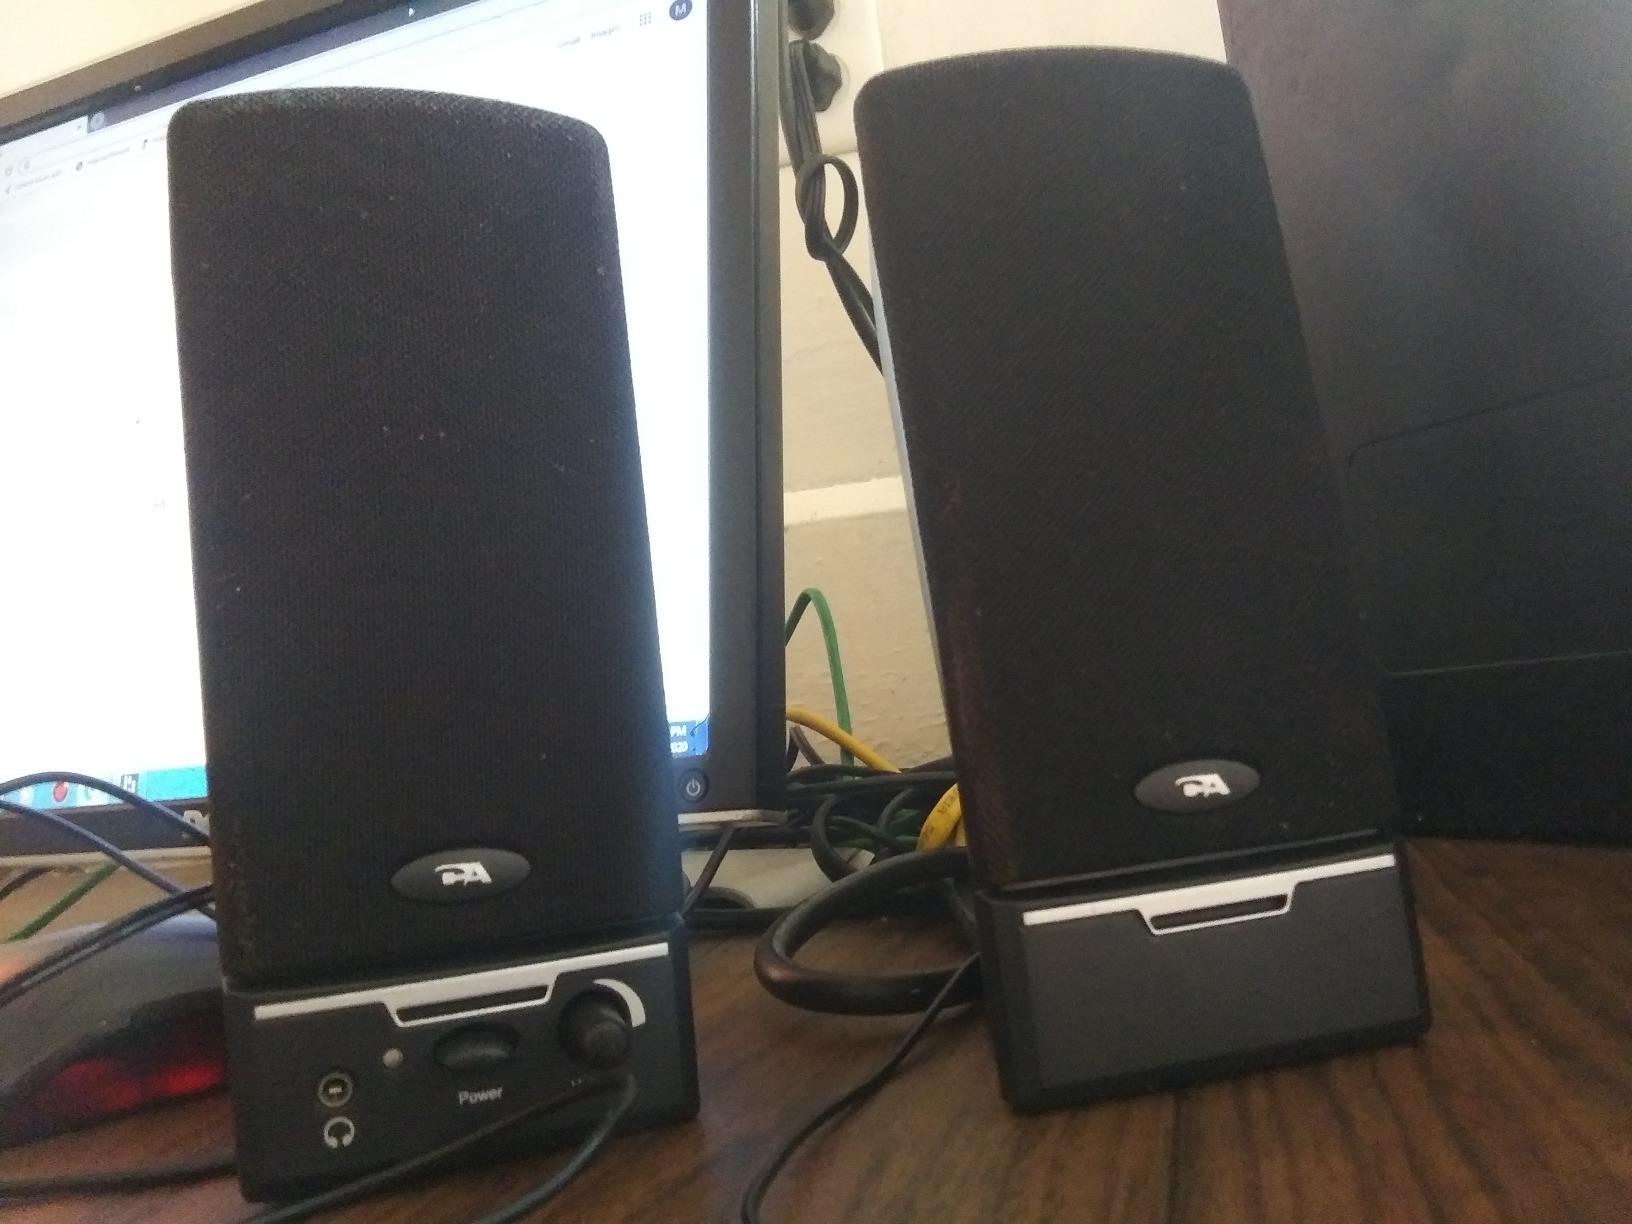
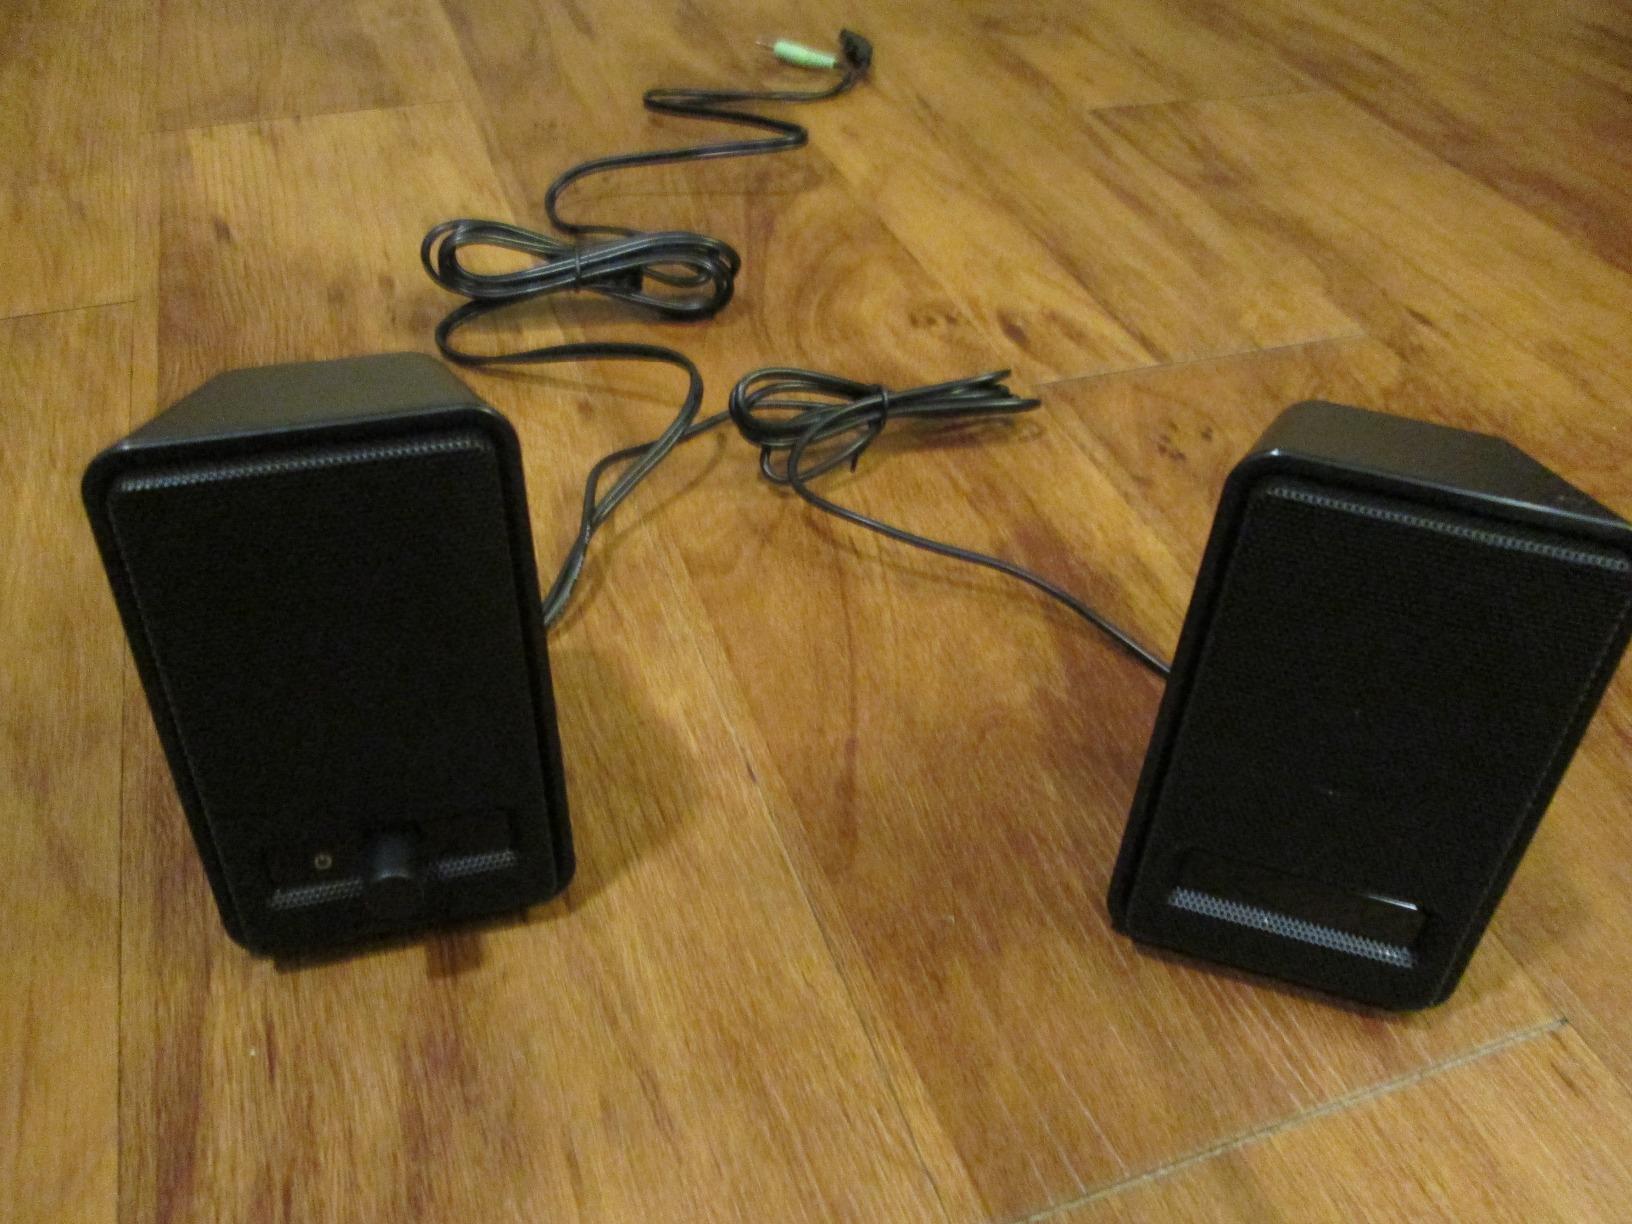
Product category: speaker
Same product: no